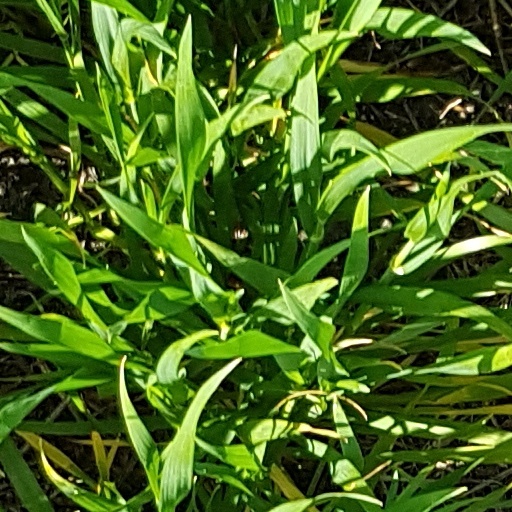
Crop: wheat